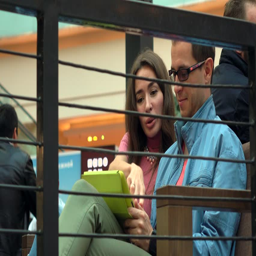
young girl and nerdy man in glasses using tablet computer together in a cafe .